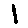
Label: 1